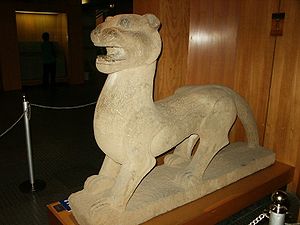
Xuchang
Husvogter af sten fra Han-dynastiets tid, i Xuchang
Xuchang er en kinesisk by på præfekturniveau i provinsen Henan i det centrale Kina. Præfekturet dækker et areal på 4.996 km² og har en befolkning på omkring 4,5 millioner mennesker.